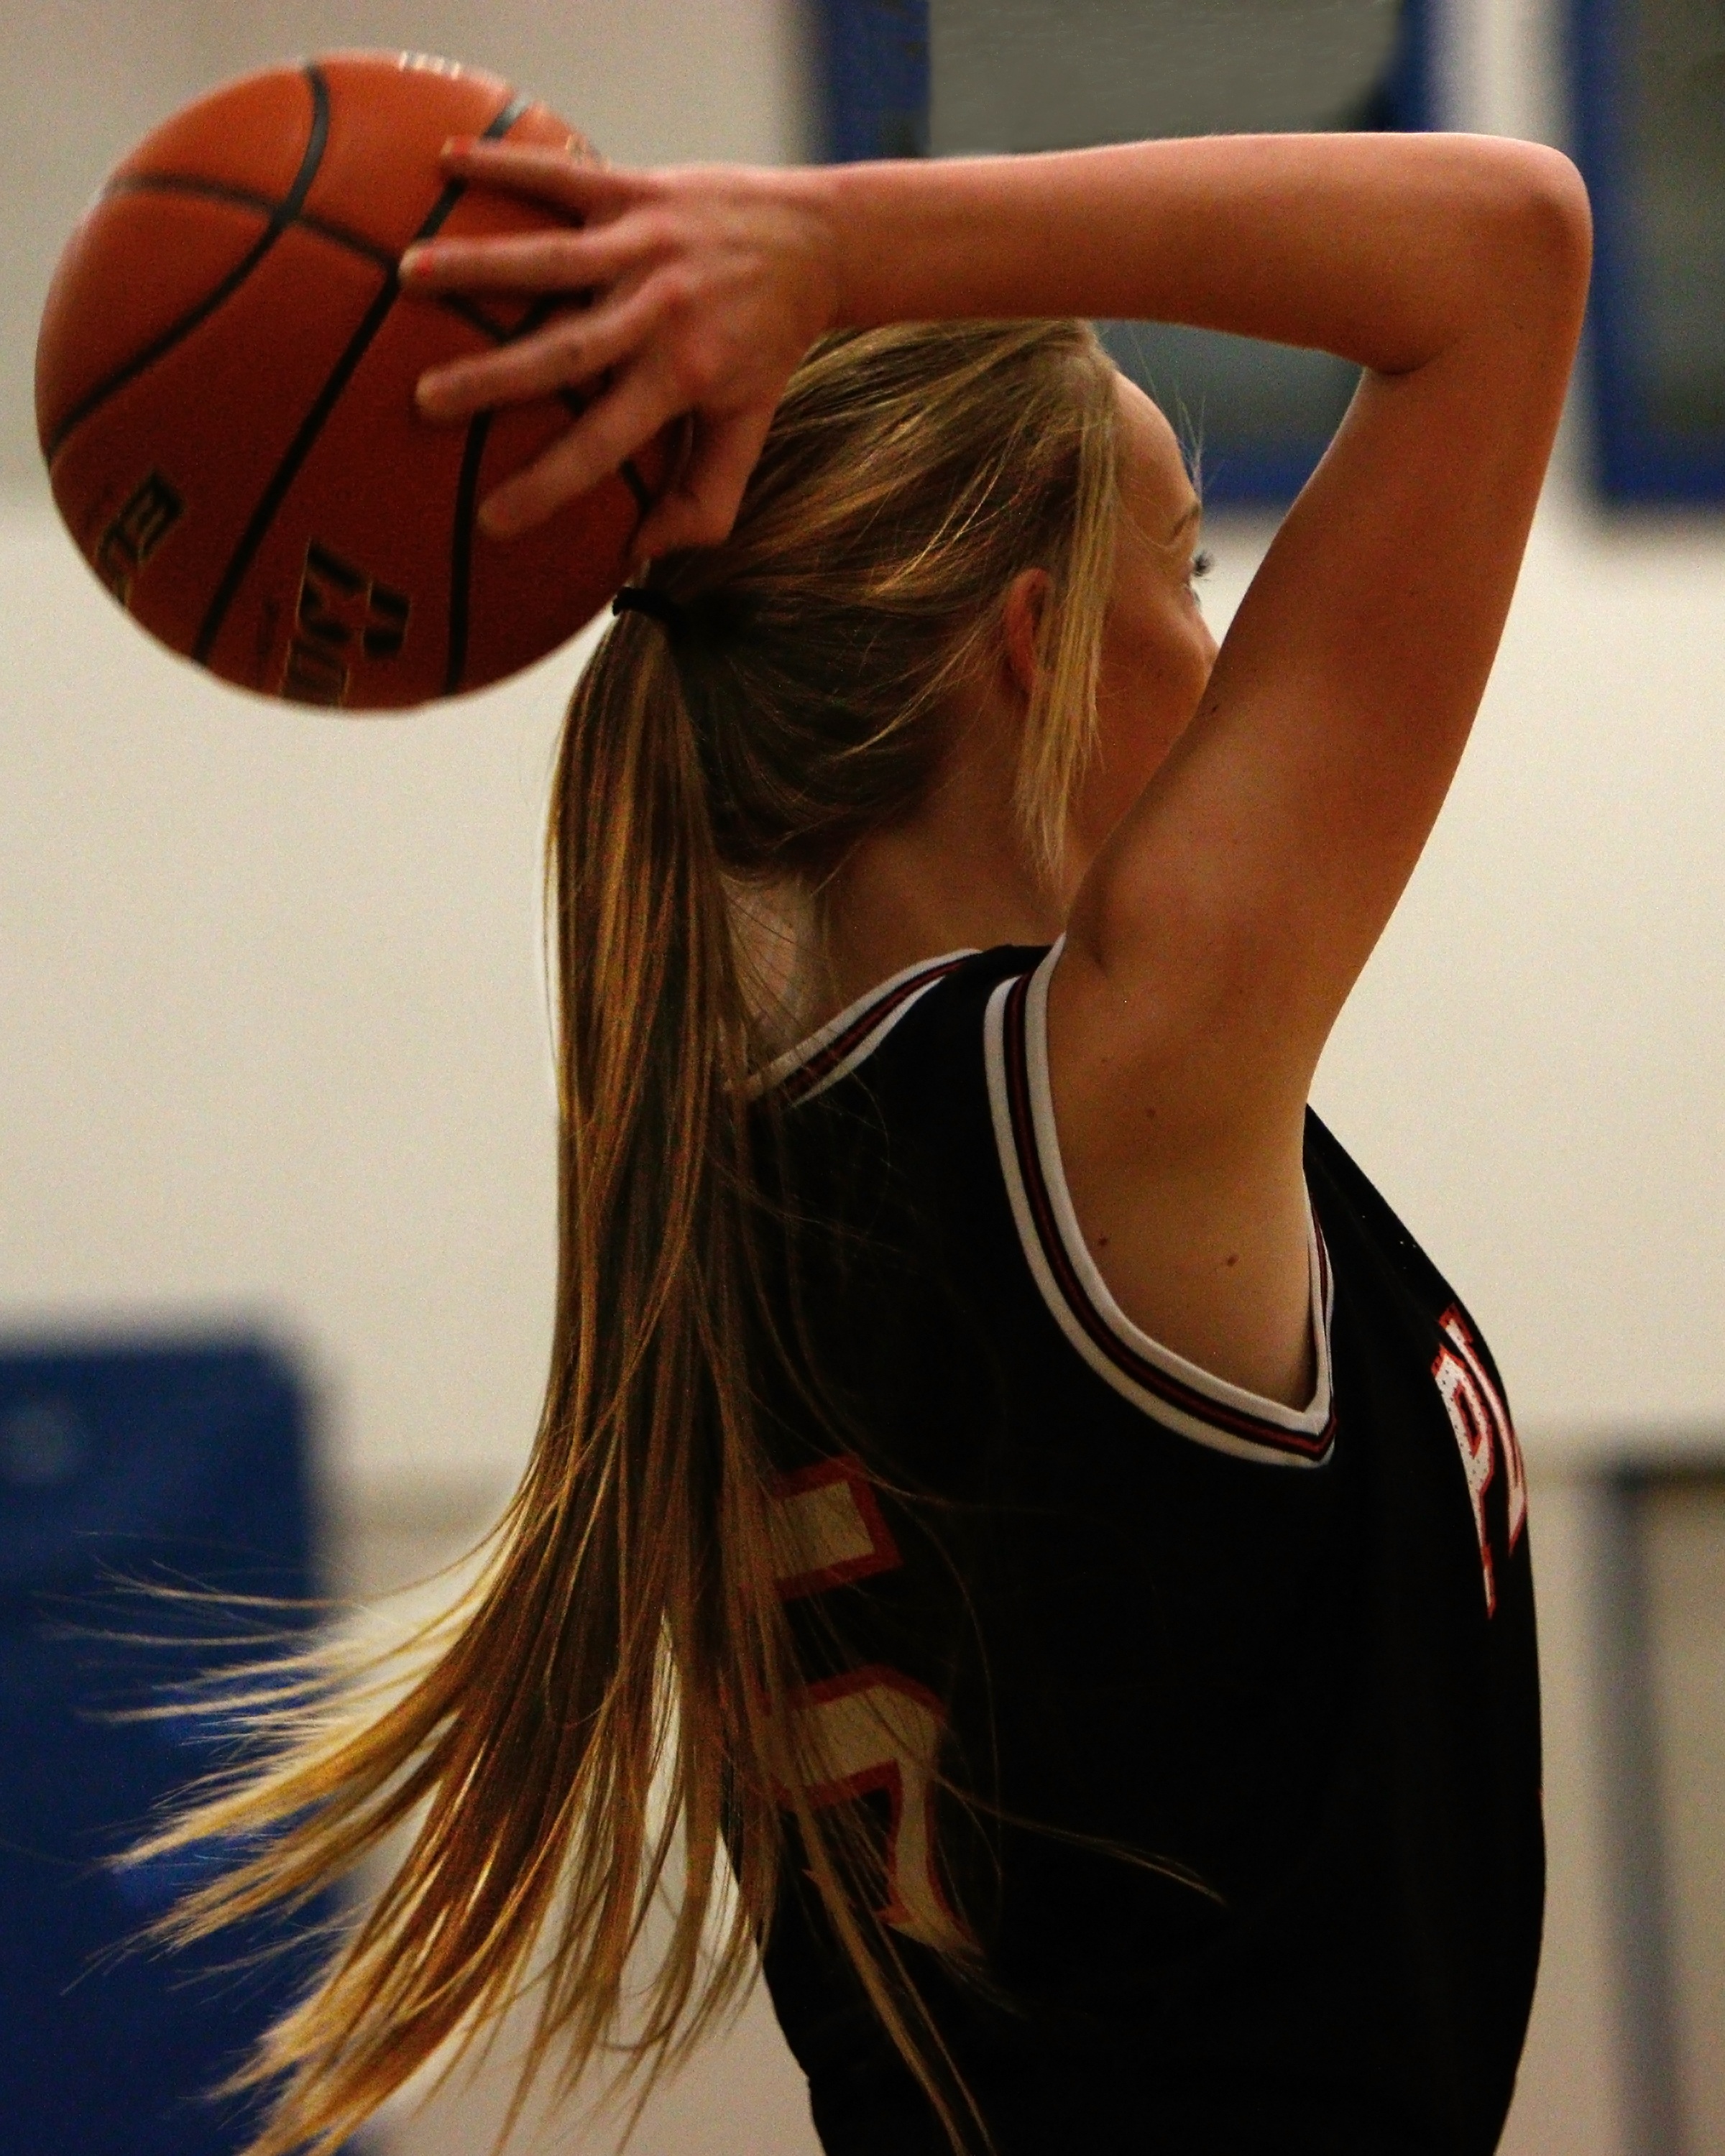
silhouette, girl, woman, hair, sport, female, model, young, red, basketball, athletic, fashion, clothing, lady, arm, hairstyle, player, muscle, human body, dress, ball, beauty, athlete, photo shoot